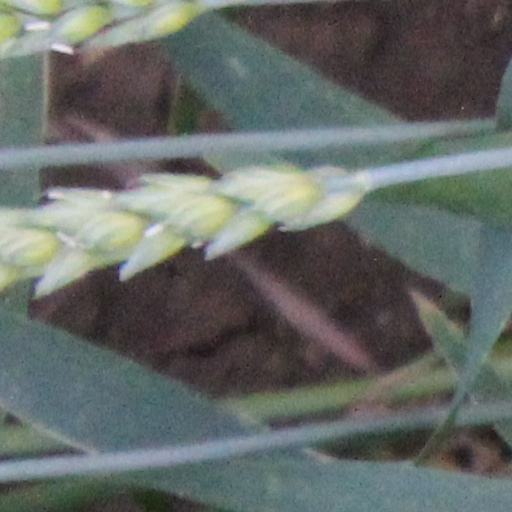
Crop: wheat